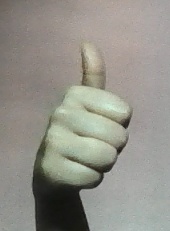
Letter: aleff